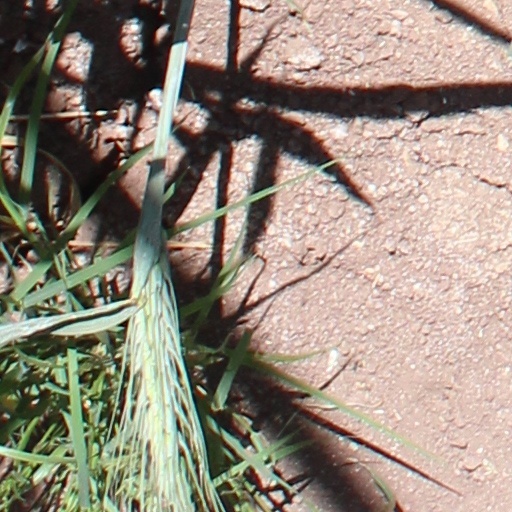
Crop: wheat